Gérard Depardieu

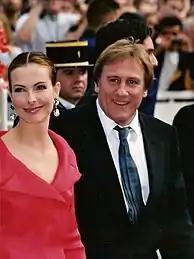

In 1988, Depardieu was Isabelle Adjani's co-star in the successful and critically acclaimed biographical drama "Camille Claudel". Several of Depardieu's next films were box-office disappointments, including François Dupeyron's "A Strange Place to Meet" (1988) and Alain Resnais' "I Want to Go Home" (1989) but, also in 1989, he enjoyed renewed success with Bertrand Blier's "Too Beautiful for You" which won the Grand prix at the Cannes Film Festival and the César Award for Best Film.